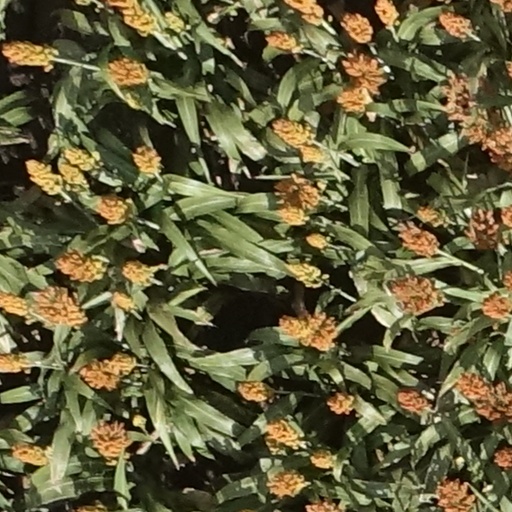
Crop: sorghum